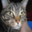
Label: cat